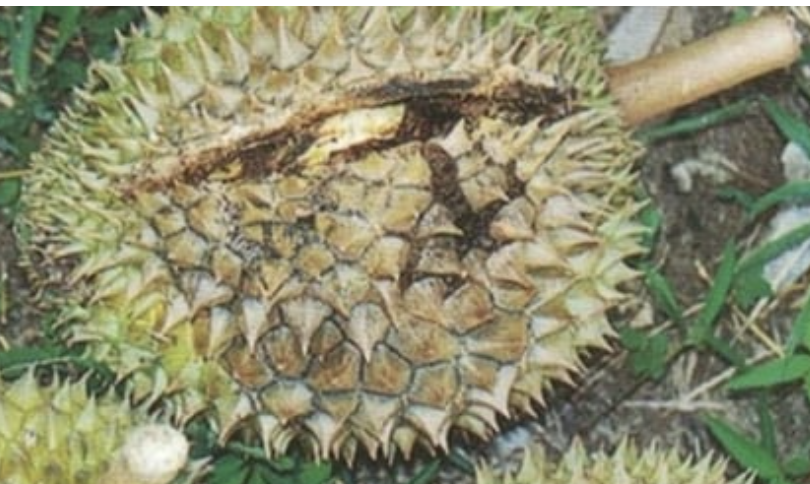
Label: fruit_rot